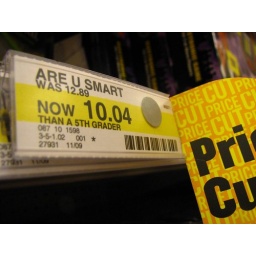
A price label spotted on a shelf at a Target in Tucson, Ariz.